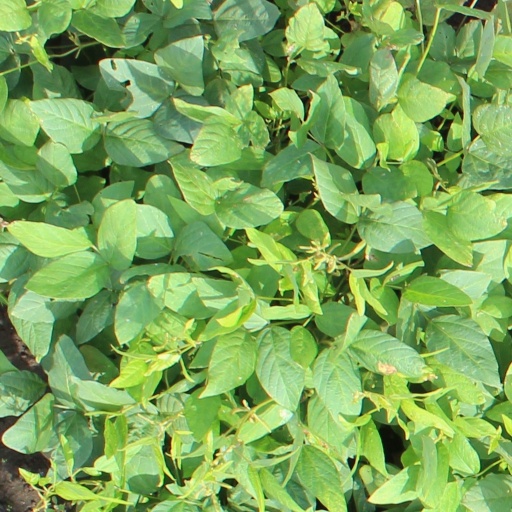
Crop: soybean